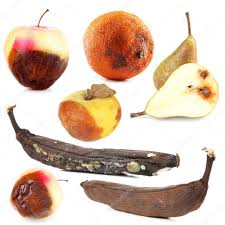
Waste category: biological